Plutus (opera)

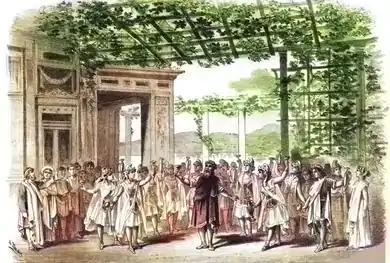
Scene from Act 3

Myrrha's father intends her to marry a rival suitor, Xénon, who is old and rich. Xinthias has consulted the oracle of Apollo, whose advice he follows in inviting into his house a blind and ragged tramp, who accepts his hospitality. The tramp is Plutus, the god of wealth, who rewards Xinthias by diverting the River Pactolus through the house. The waters of the Pactolus contain copious amounts of gold, and Xinthias becomes immensely rich. The waters flow through the local village, whose inhabitants, previously peaceable, become corrupted by the gold and jealousy, feuding and gossip are prevalent. Plutus's counterpart, the personification of poverty, appears and warns the villagers of the perils of wealth, but they drive her away.